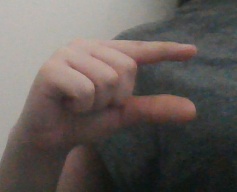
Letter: dal